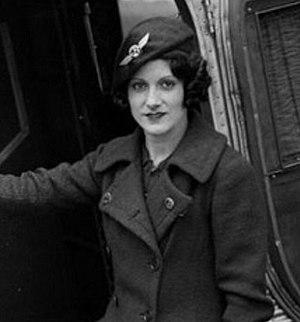
Ellen Church, née le 22 septembre 1904 à Cresco et morte le 22 août 1965 à Terre Haute, est la première hôtesse de l'air de l'histoire de l'aviation.